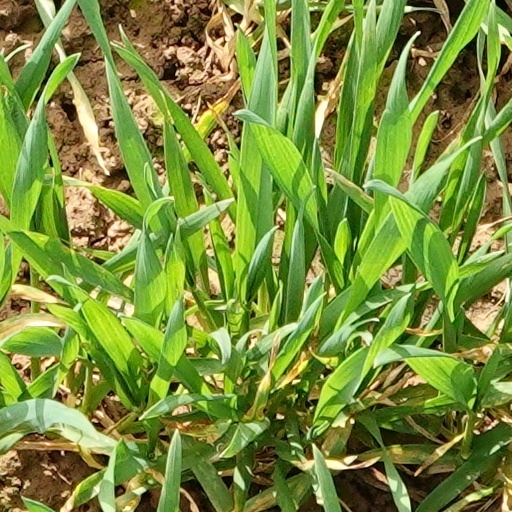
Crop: wheat